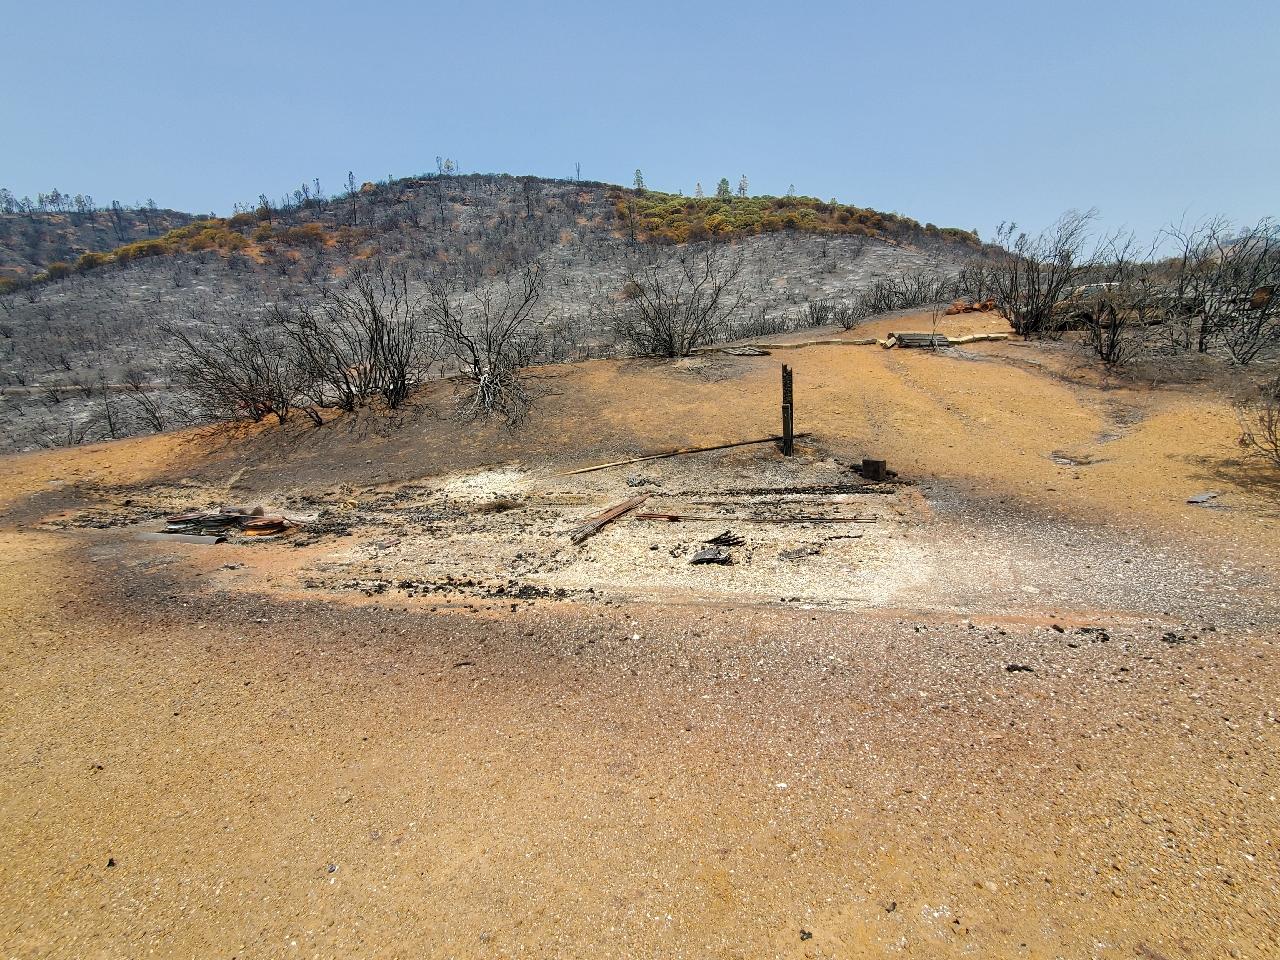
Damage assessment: destroyed